Question: Where can you see the tree?
Tambaya: A ina kake iya ganin bishiya?
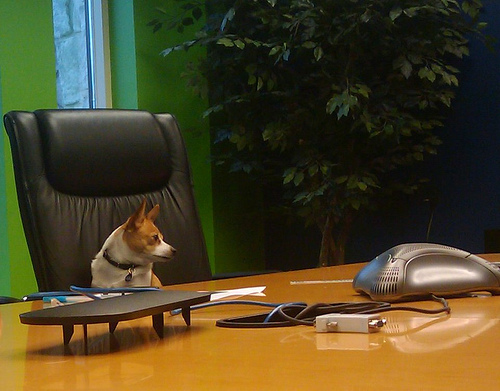
Answer: Next to the table.
Amsa: Kusa da tebur.